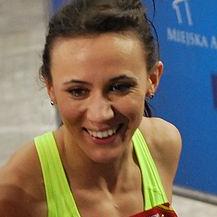
Age: 26